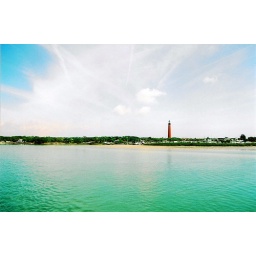
Ponce Inlet Lighthouse, Daytona Beacch, Florida. Green ocean with red lighthouse in distance white jet streams in sky